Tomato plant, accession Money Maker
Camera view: horizontal (90 deg, fisheye); turntable rotation: 120 degrees
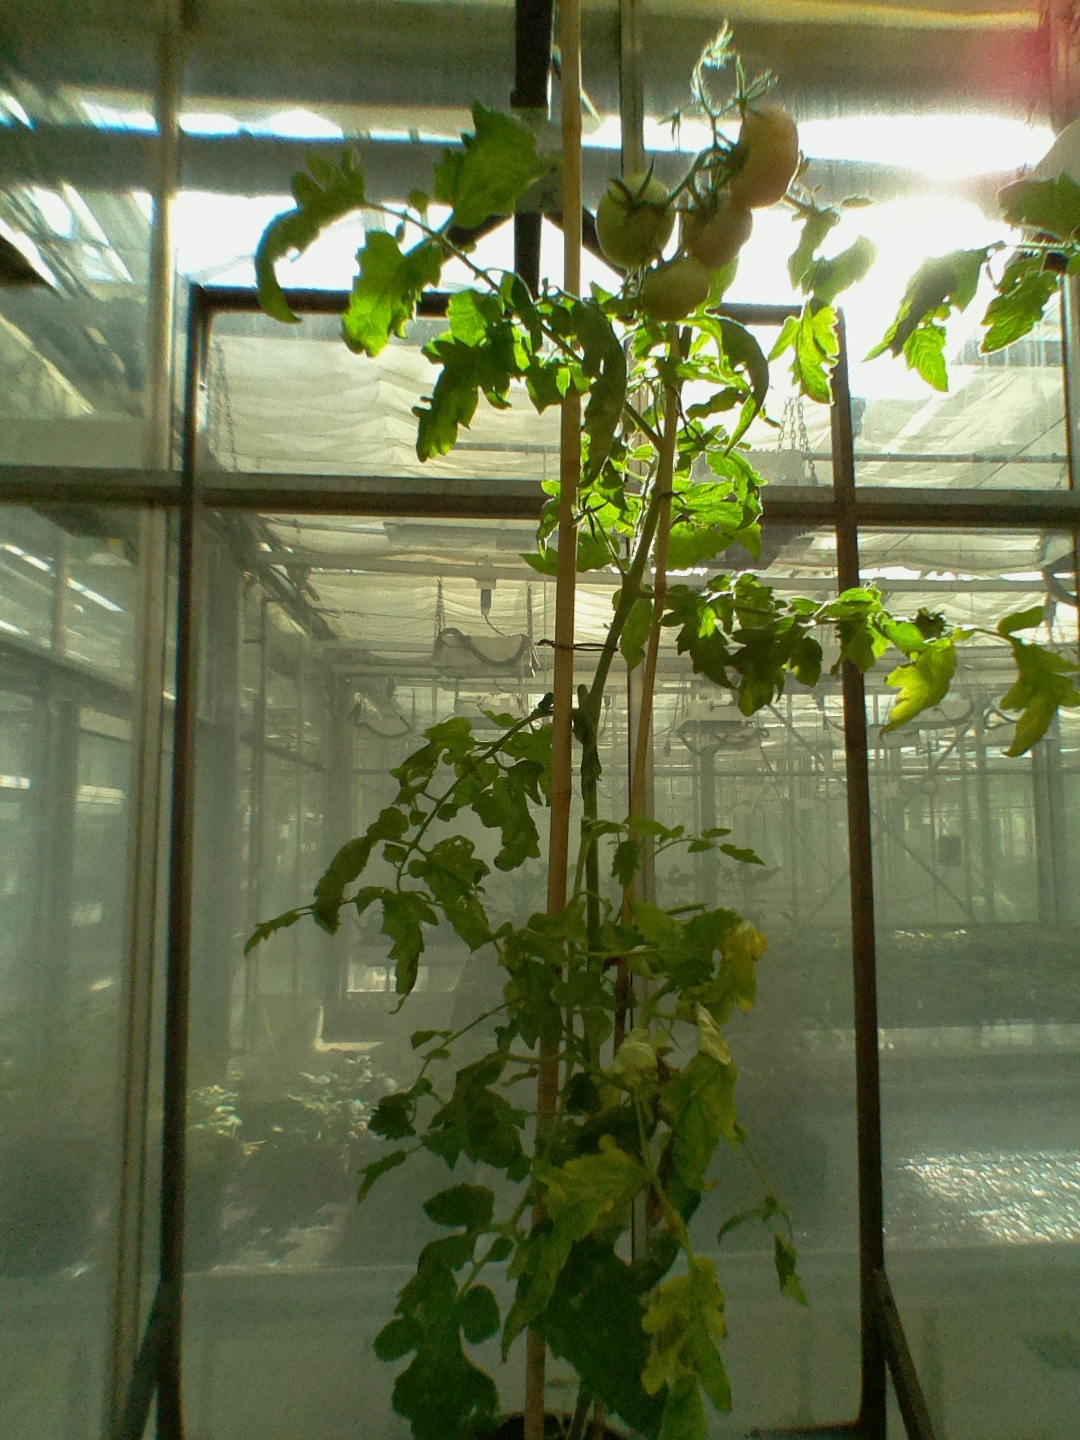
BBCH growth stage 78: 80% -90% of final fruit size